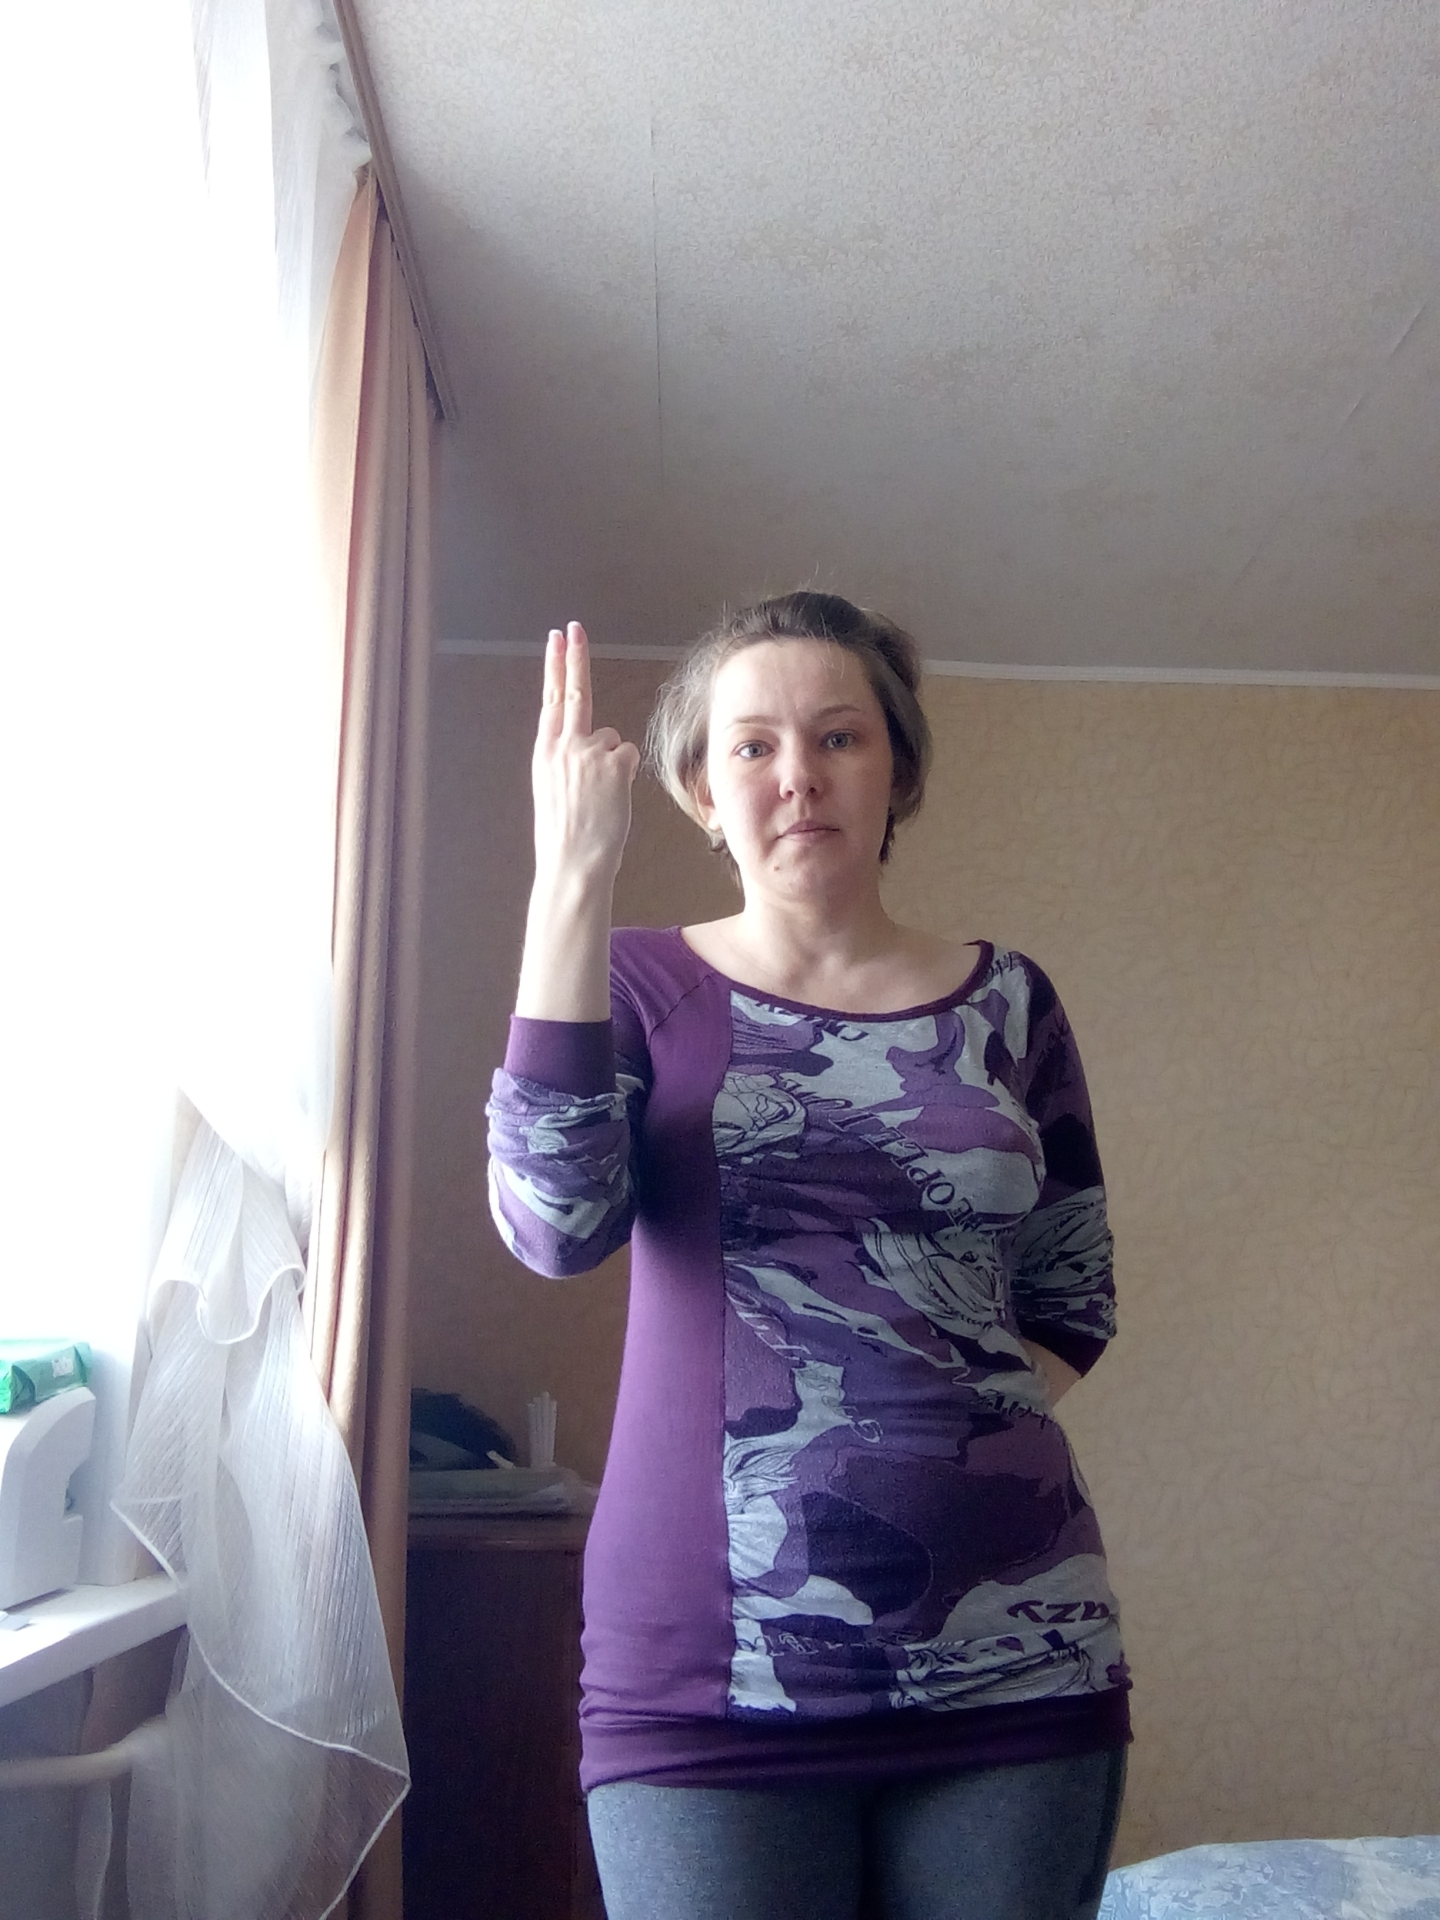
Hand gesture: two_up_inverted